Oregon (Awake)

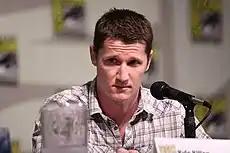
This is the second episode that was not written by series creator and executive producer Kyle Killen.

The episode was written by consulting producer Lisa Zwerling, and directed by Aaron Lipstadt; it was Zwerling and Lipstadt's first writing credit, and was Lipstadt's first directing credit on the series. This is the second episode that was not written by series creator and executive producer Kyle Killen, with the last episode he wrote being "Guilty". Although it was the fifth broadcast episode, it was originally scheduled to be the fourth episode of the season, with the production code being "1ATR03" due to NBC's decision to change the broadcasting order.